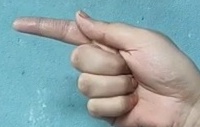
ASL sign: G